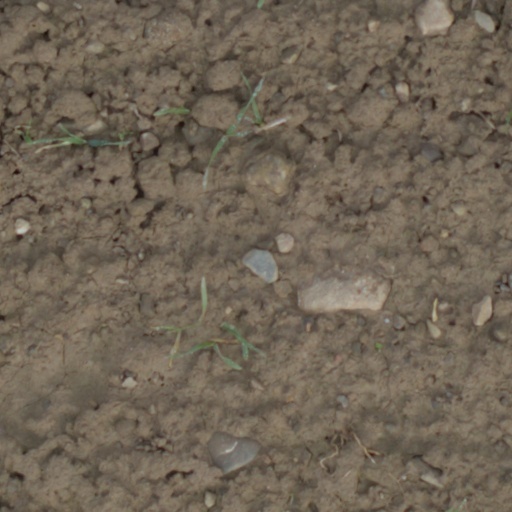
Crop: wheat